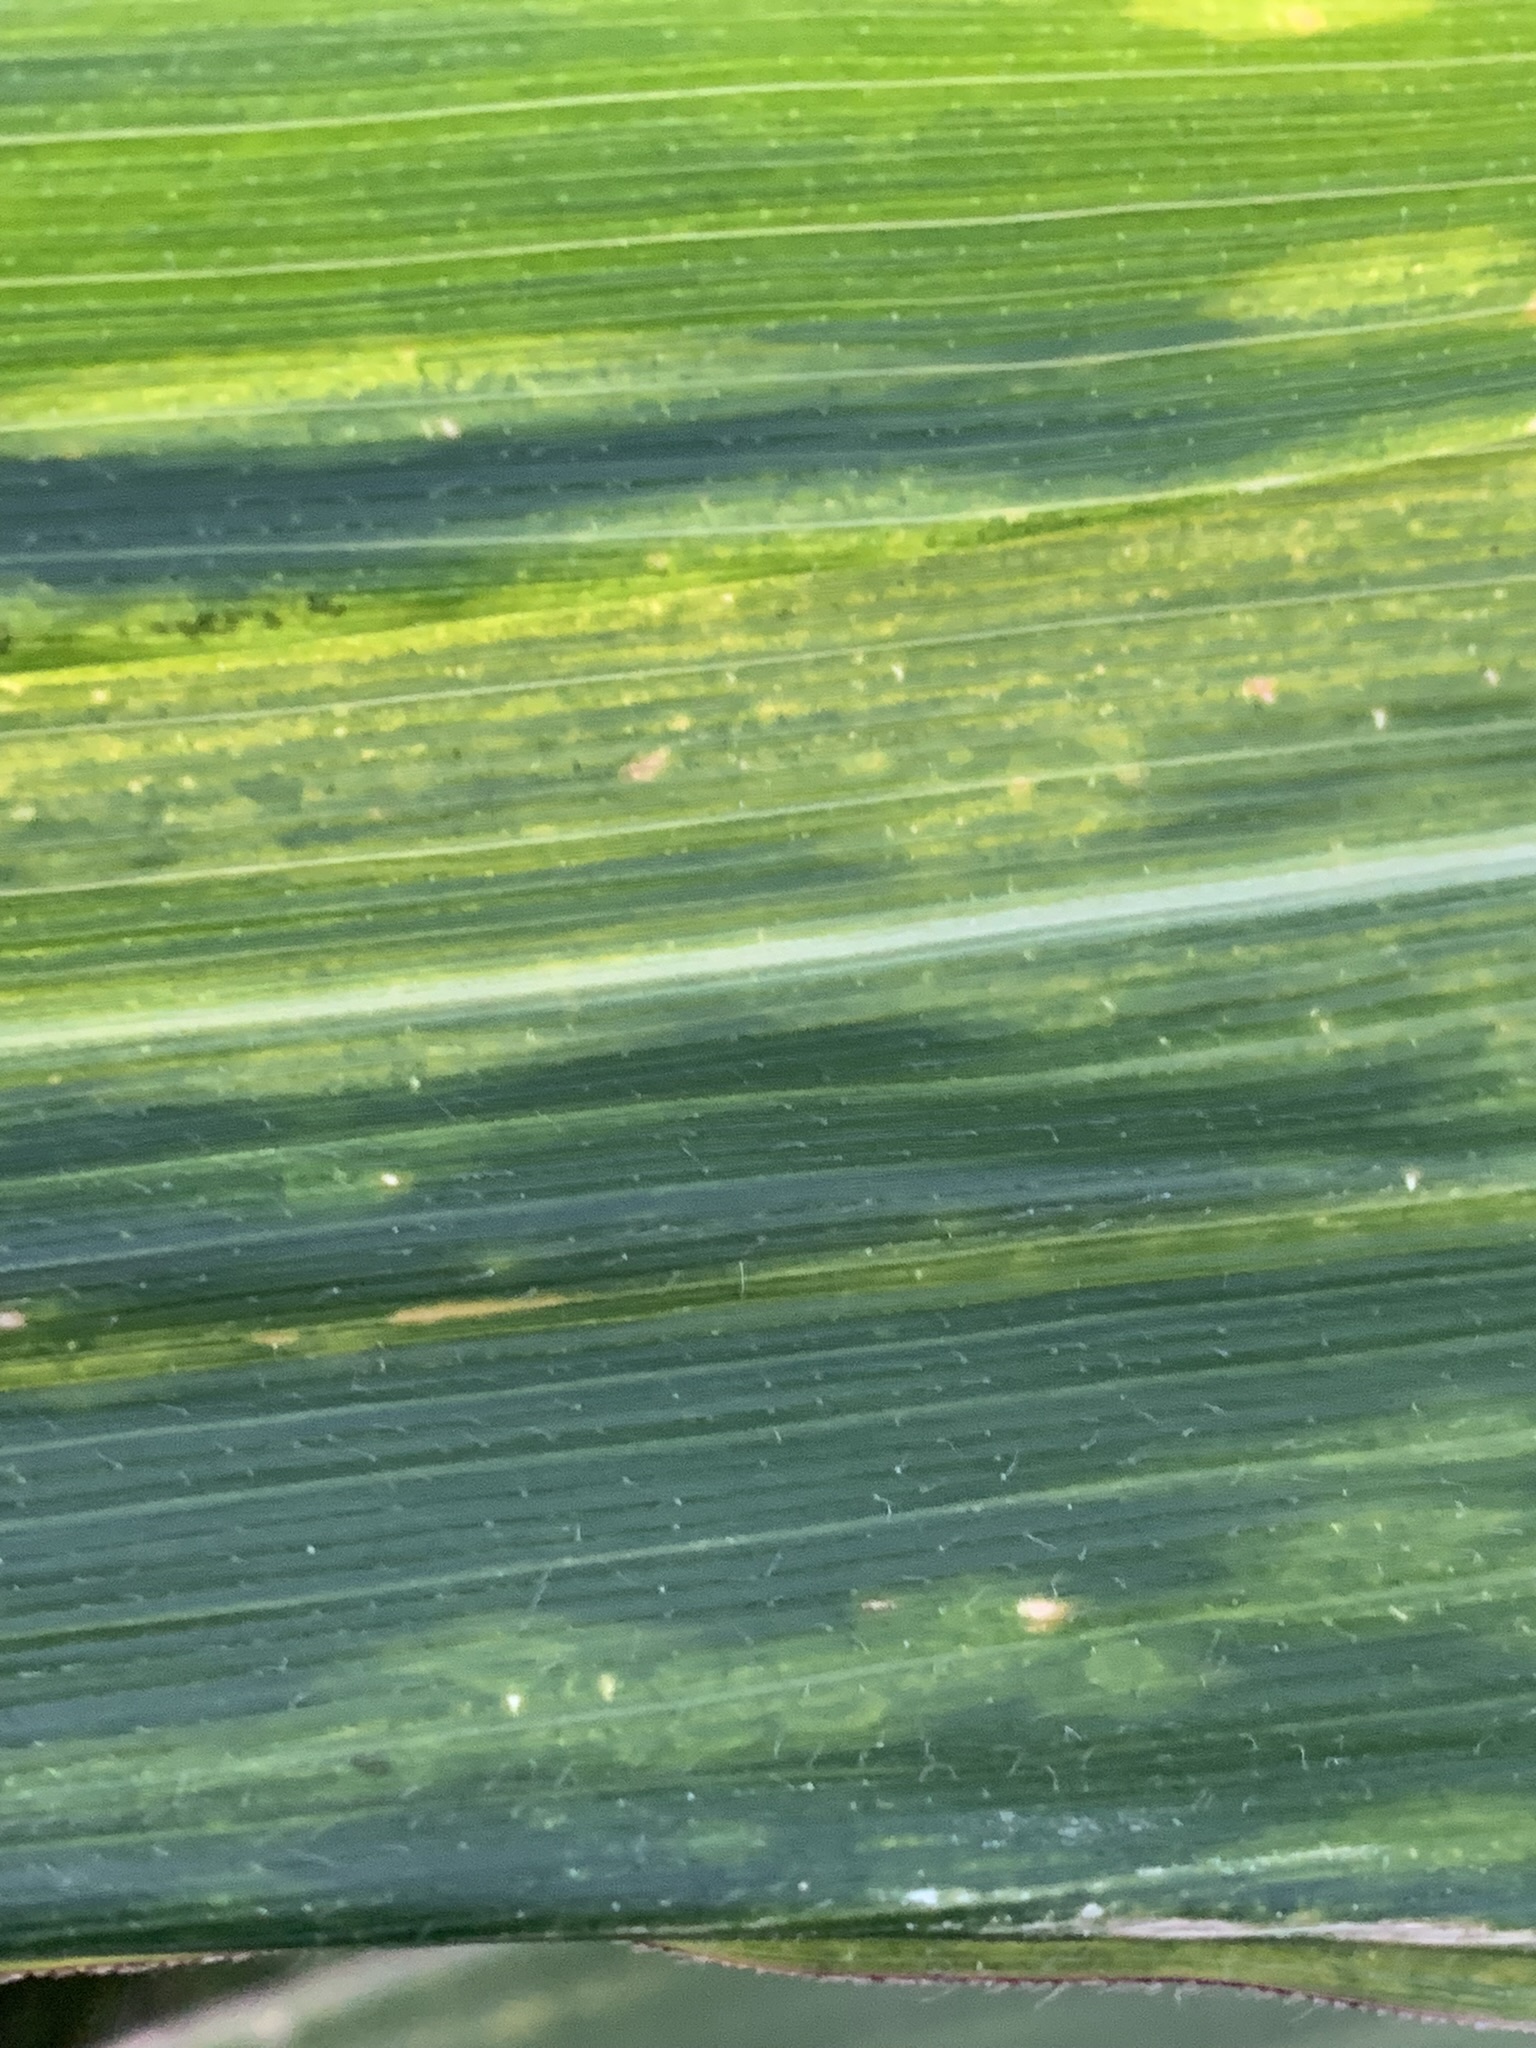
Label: MLN